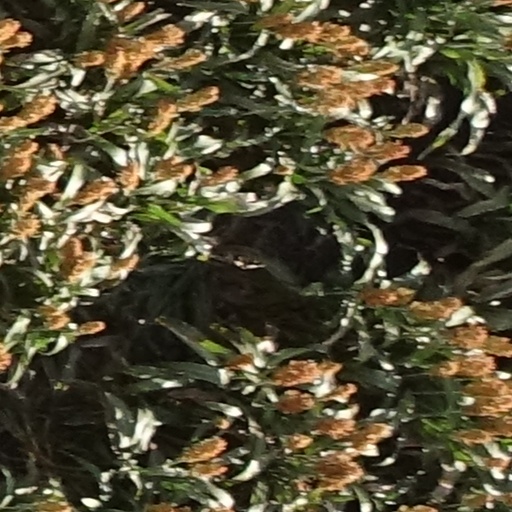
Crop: sorghum